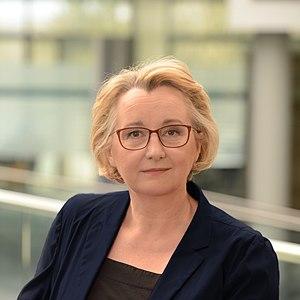
Theresia Bauer est une femme politique allemande de l'Alliance 90 / Les Verts.